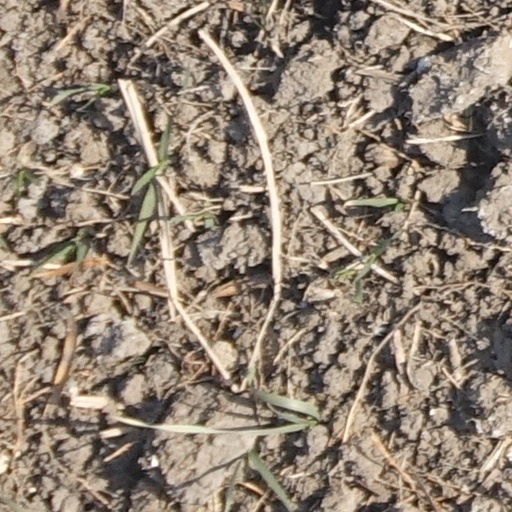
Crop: wheat